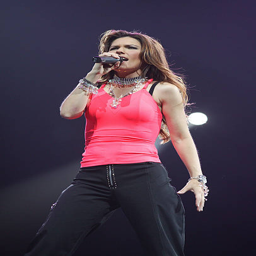
country pop artist performs on stage .